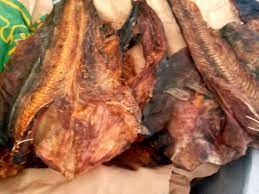
Haa lii de moom, nataal bii may séen moom koŋ fuule laa ko teg. Koŋ Fuule de moom ku ko def suppu-kànja moom, ku ko .mp3 suppu kànja bu neex, def sa sippax ak sa  yépp di nga am suppu kànja bu neex boo tegal jaxate-jaxate yi.

Foto bii de ñoo ngi ciy gis ñaari ginaar yoo xam ni dañu lenn a rey ba saaf leen, .mp3 leen ba ñu ñor xomm ñu teg leen, lëmës leen cig kayitu simaŋ, daldi leen di dugal ci bool, ngir nit ñi mën leen a jëfandikoo